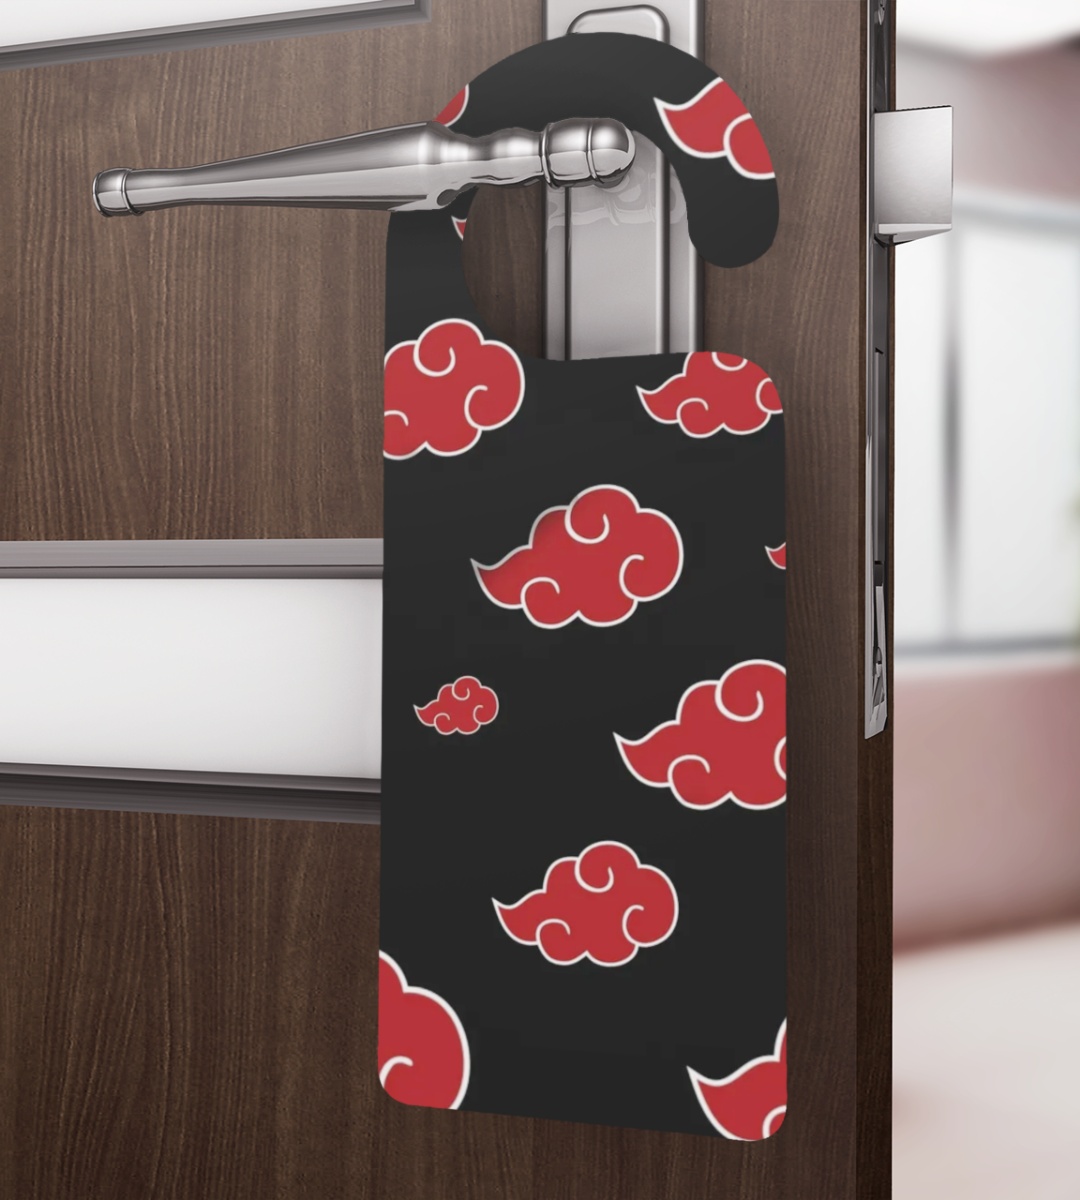
ESC BUTİK Naruto Rahatsız Etme Kapı Askısı
Evde veya ofiste biraz eğlence ve mizah katmak isteyenler için özel olarak tasarlandı! Kalın MDF malzemeden üretilen, 22 cm boyunda ve 9 cm eninde olan bu kapı kollarına takılan "Rahatsız Etmeyin" yazıları, komik sloganlar ve figürlerle dolu. Her bir parça, yüksek kaliteli baskı ve işçilikle hazırlanmış olup, dayanıklılığı ve şıklığıyla dikkat çekiyor. Touz Moda Koleksiyonu bu ürünler, kapınıza asarak hem gülümsemenizi sağlayacak hem de size özel alanınızı koruyacak. Özellikle yoğun iş temposunda veya ders çalışırken Farklı ifadeler ve kelimelerle esprili ifadelerle çevrenizdekilere mesajınızı iletmek çok daha keyifli olacak!
Brand: ESC BUTİK
Category: Home & Garden > Decor > Mailbox Accessories > Mailbox Replacement Doors